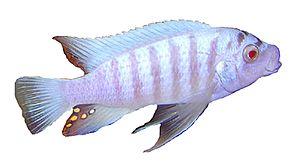
Maylandia zebra est une espèce de poissons d'eau douce de la famille des cichlidae endémique du lac Malawi en Afrique. Ce cichlidé fait partie des espèces dites "Mbuna" ou poisson brouteurs d'algues du lac Malawi. Maylandia estherae a longtemps été considéré et dénommé M. zebra.
Le genre Metriaclima regroupe plusieurs espèces de poissons de la famille des Cichlidae. Tous sont endémiques du lac Malawi. FishBase ne reconnait pas ce genre et le nomme Maylandia.